Mars Exploration Rover

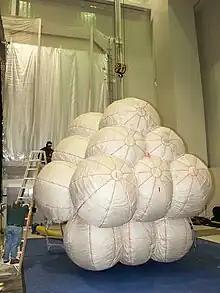
Inflated airbag in the lab

Airbags used in the Mars Exploration Rover mission are the same type that Mars Pathfinder used in 1997. They had to be strong enough to cushion the spacecraft if it landed on rocks or rough terrain and allow it to bounce across Mars' surface at highway speeds (about 100 km/h) after landing. The airbags had to be inflated seconds before touchdown and deflated once safely on the ground.